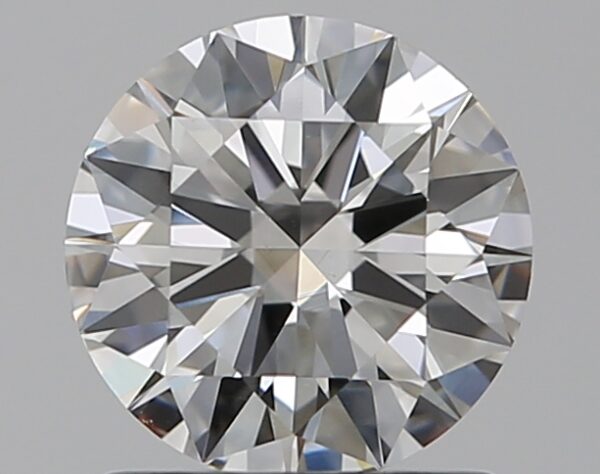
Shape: round
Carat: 1
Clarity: VS1
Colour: G
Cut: EX
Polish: EX
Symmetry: EX
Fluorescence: N
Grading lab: GIA
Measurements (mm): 6.46 x 6.49 x 3.88